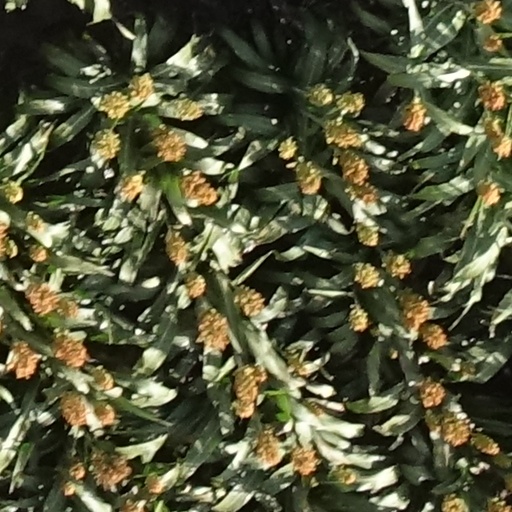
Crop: sorghum